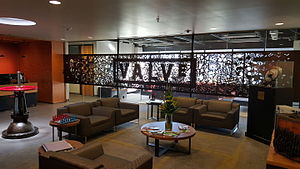
Valve Corporation
Valve Corporation er en computerspils-virksomhed fra USA. De har udviklet spilserier, som Half-Life, Counter-Strike og Portal. De har udviklet Source og spilplatformen Steam, som er udgivet til Microsoft Windows, Mac OS X og Linux.